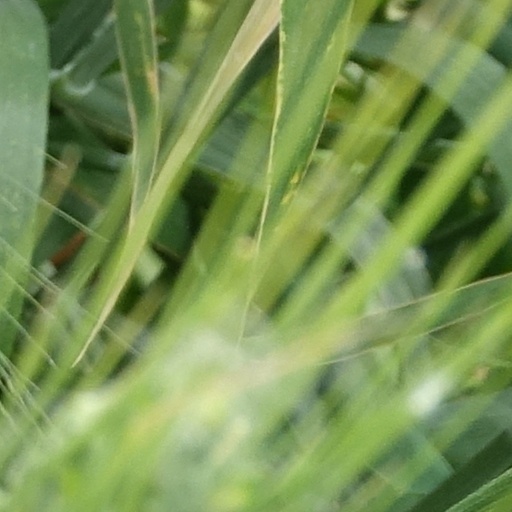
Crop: wheat